Mirza Aslam Beg

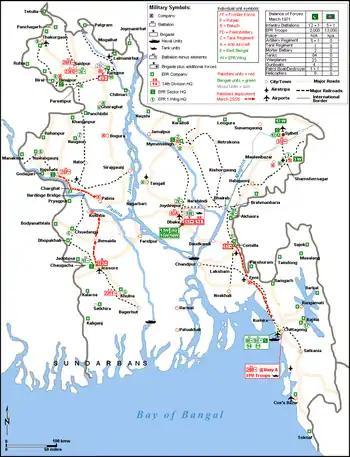
MI's Map of East Pakistan in 1971. Beg, then-Lt-Col., had been very critical of Eastern Command's interference in the Govt. of East Pakistan.

The Beg family set sailed for Karachi from Bombay via Royal Pakistan Navy ship in 1949. His elder brother was already a commissioned officer in the Pakistan Army and encouraged young Beg to follow his path to seek a career in the army. Beg recalled his memoirs to his Indian interviewer and called Pakistan as "my dream country". In 1950, Beg was accepted at the Pakistan Military Academy (PMA) in Kakul, graduating from a class of 6th PMA Long Course in 1952.